Loreto-di-Tallano

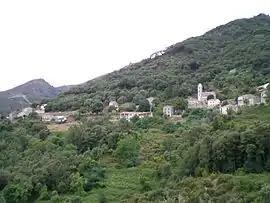
A view of the village of Loreto-di-Tallano

Loreto-di-Tallano is a commune in the Corse-du-Sud department of France on the island of Corsica.